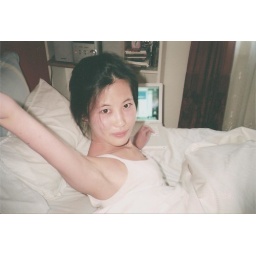
grass stains in my bed